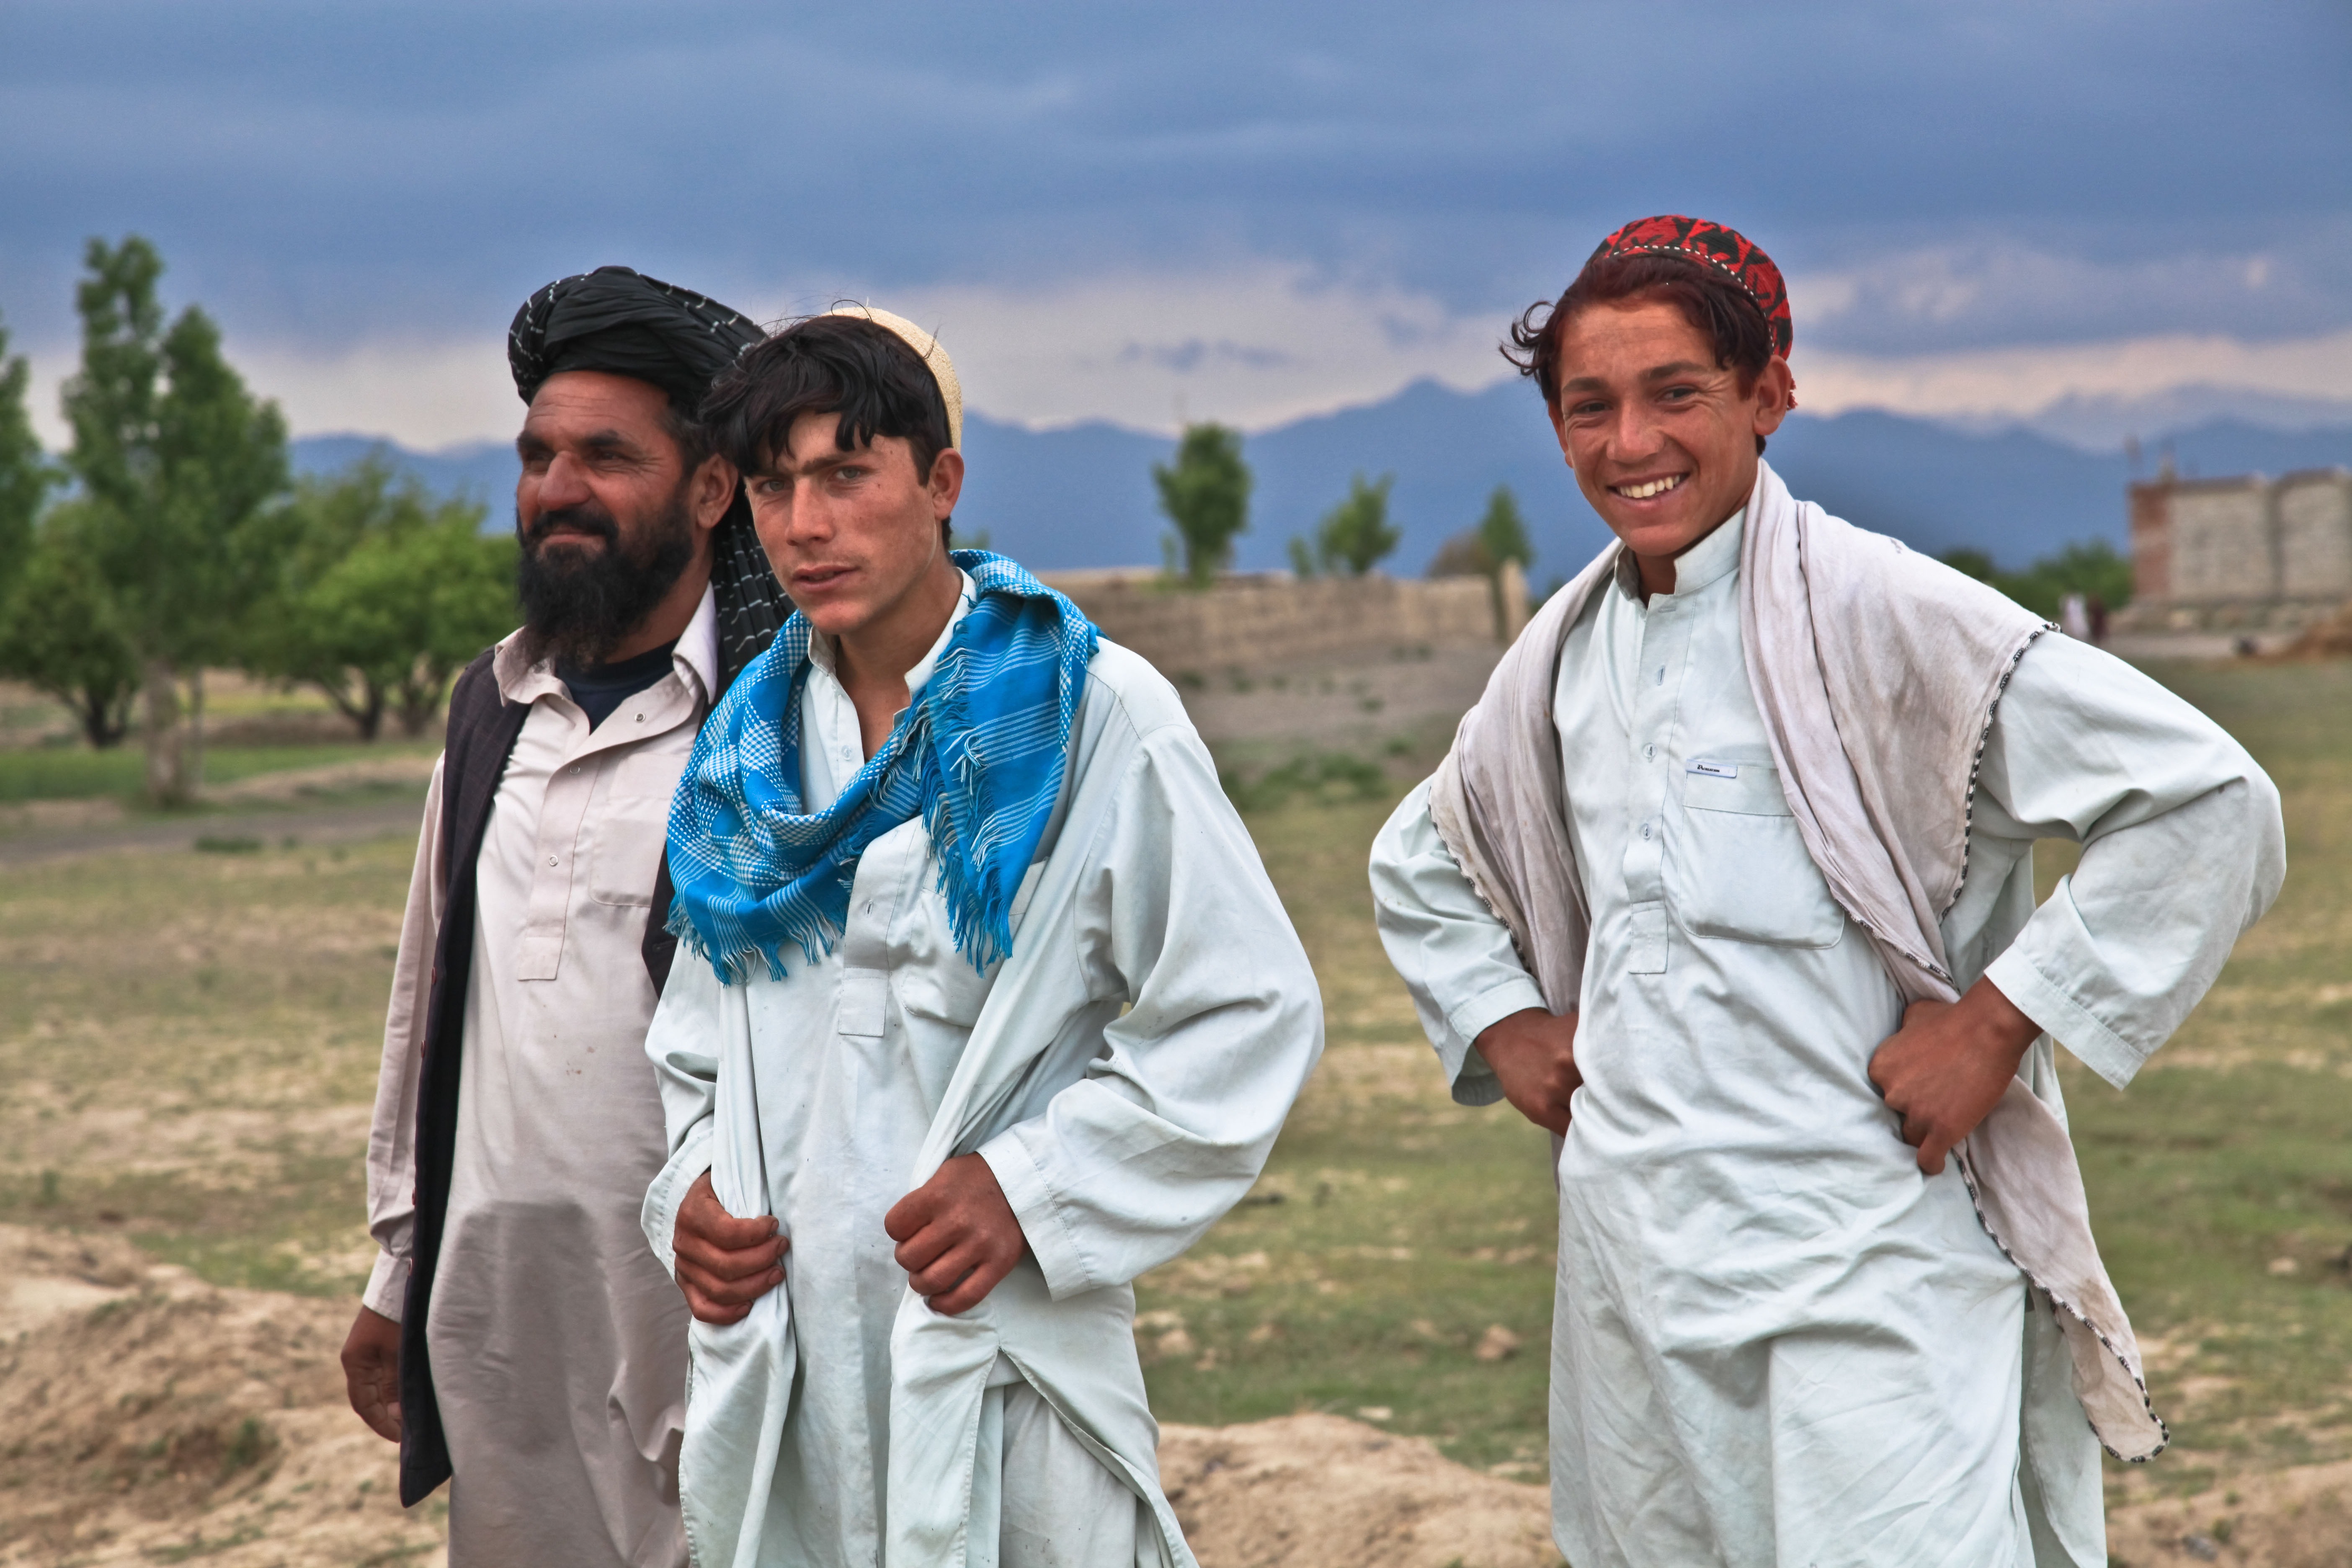
man, person, people, travel, male, father, agriculture, garment, turban, family, boys, tradition, traditional, afghanistan, farmers, robes, vesture